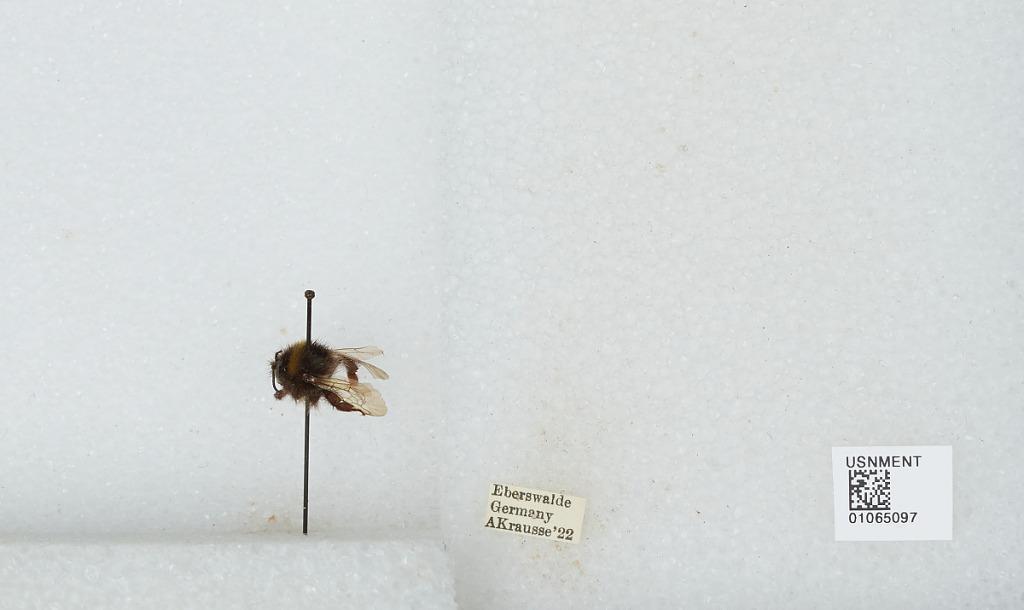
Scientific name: Bombus sp.
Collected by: A. Krausse
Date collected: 1922--
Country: Germany
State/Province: Brandenburg
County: Barnim
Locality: Eberswalde
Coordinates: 52.8356, 13.8182